Sour sanding

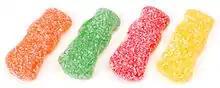
Sour sugar as seen on Sour Patch Kids candies

Sour sanding, or sour sugar, is a food ingredient that is used to impart a sour flavor to candy.